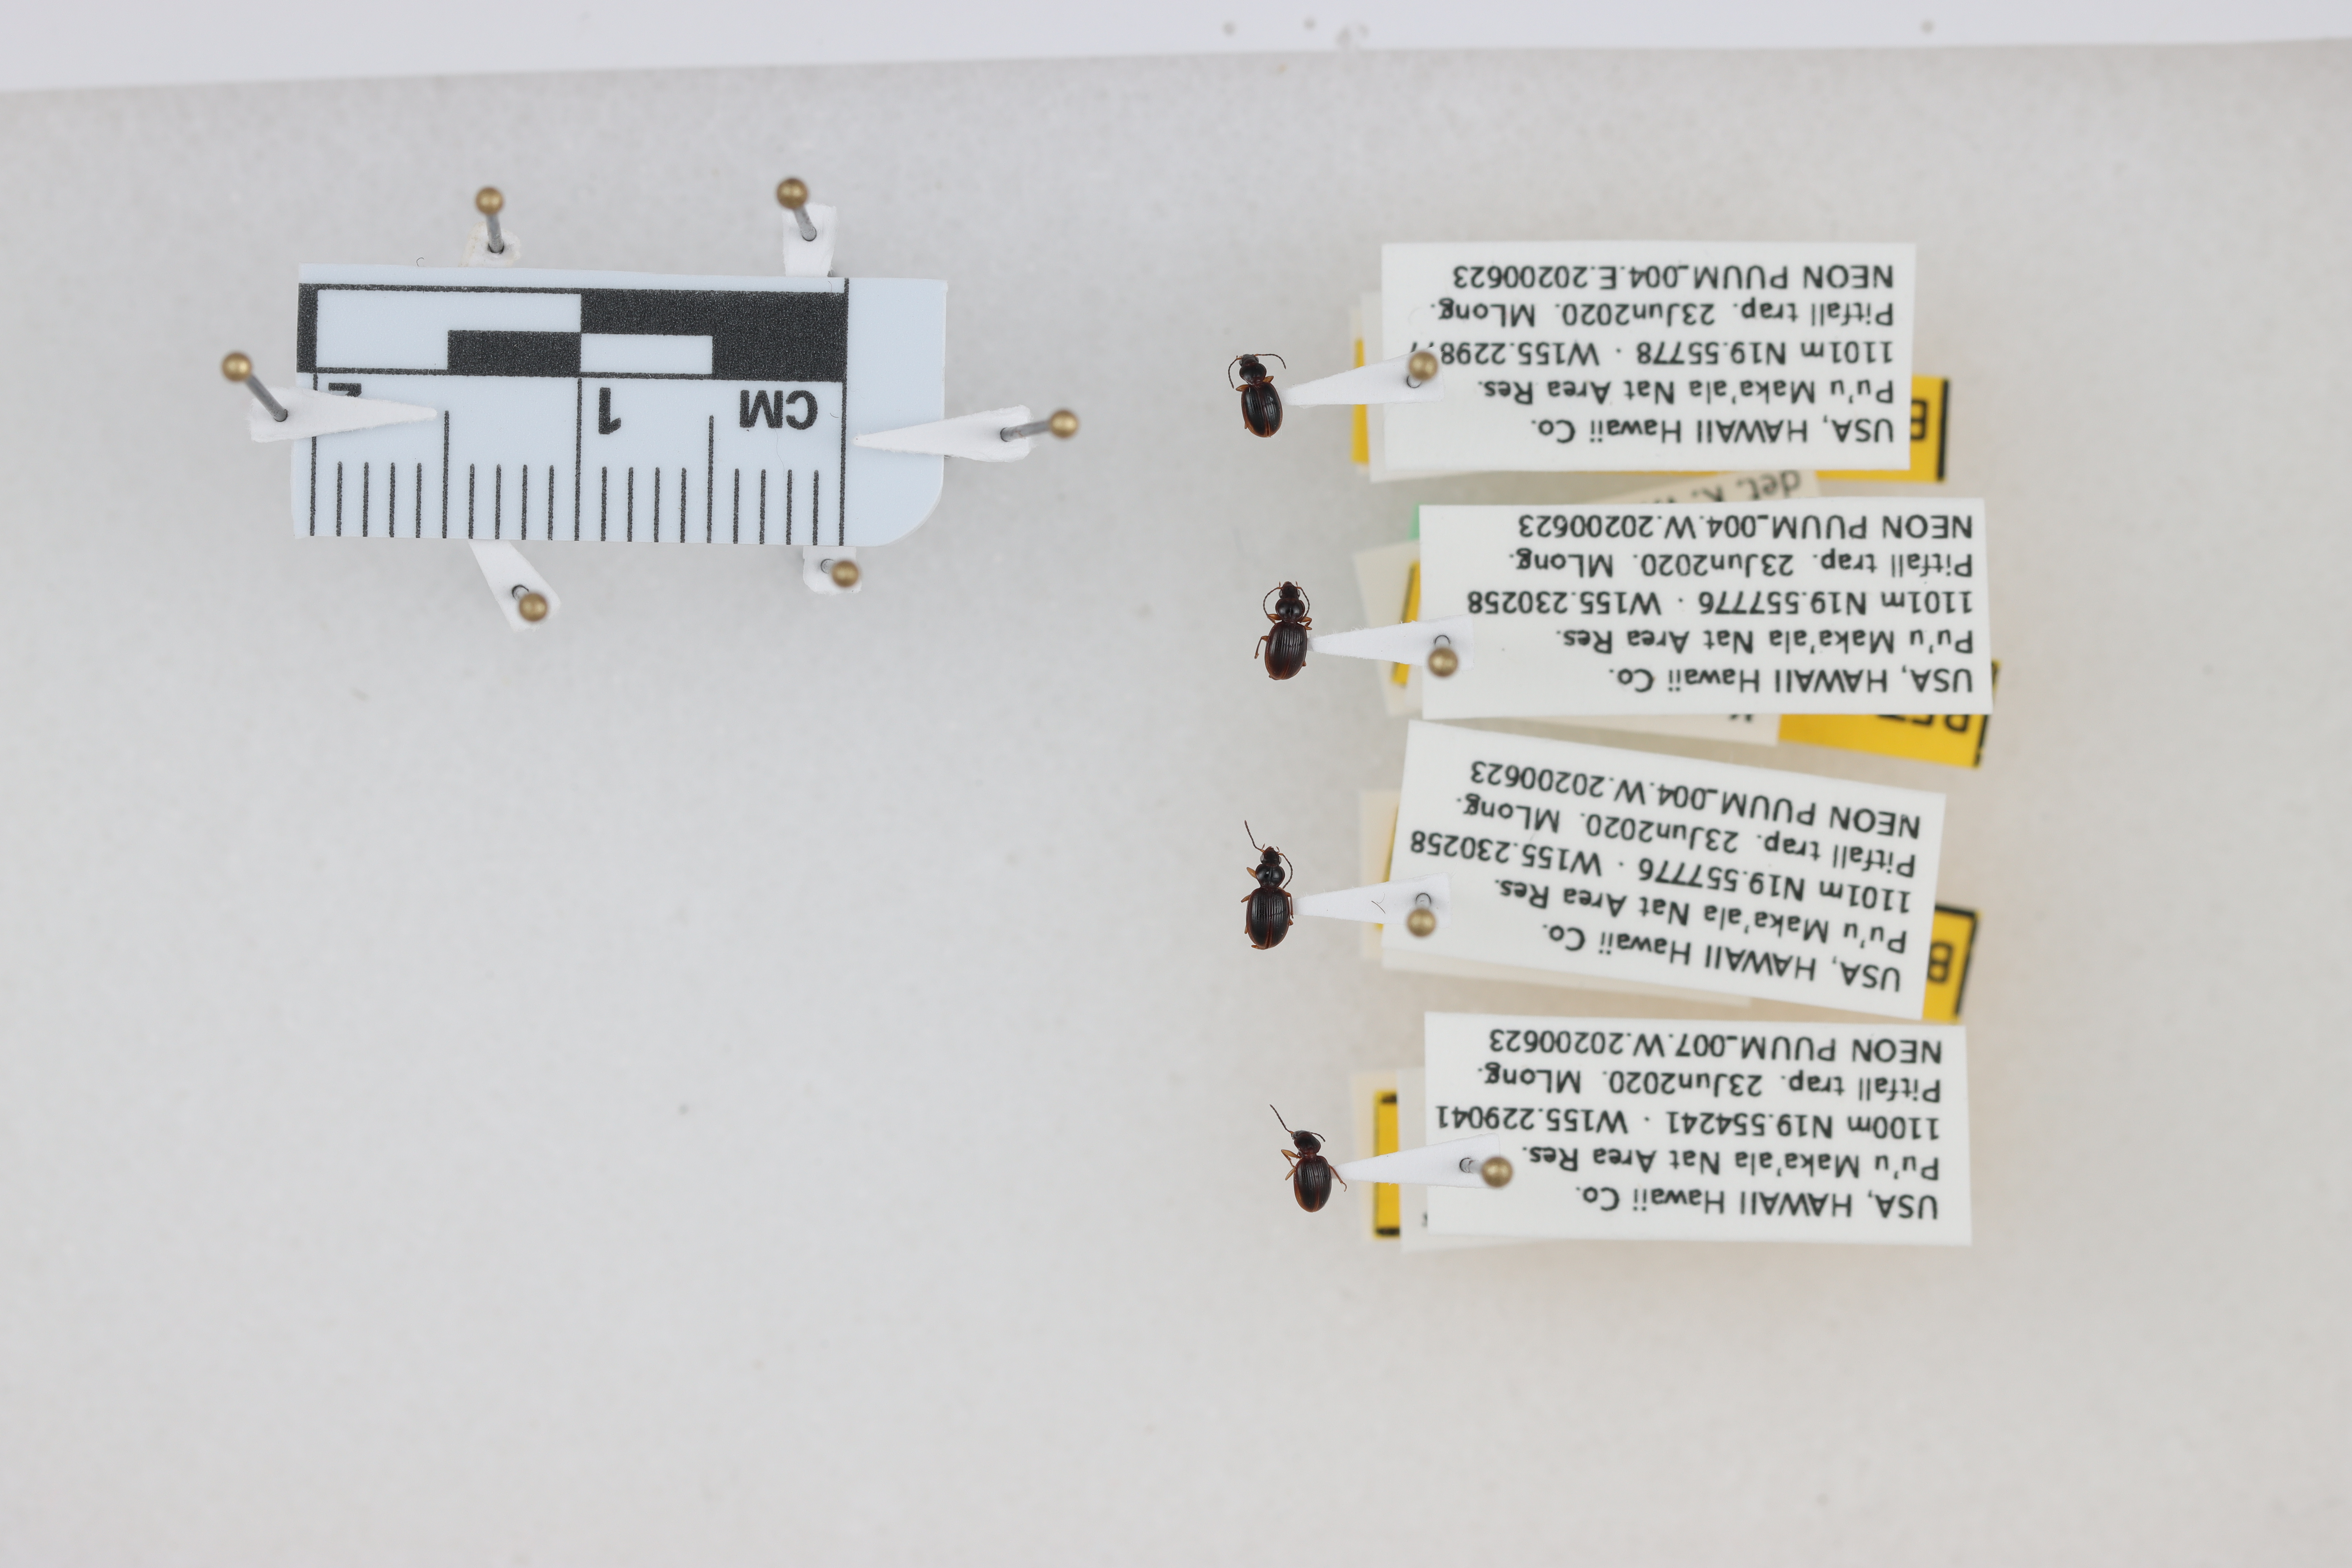
Beetle 1 — elytra length: 0.204 cm, elytra max width: 0.151 cm, basal pronotum width: 0.055 cm

Beetle 2 — elytra length: 0.215 cm, elytra max width: 0.152 cm, basal pronotum width: 0.073 cm

Beetle 3 — elytra length: 0.227 cm, elytra max width: 0.163 cm, basal pronotum width: 0.061 cm

Beetle 4 — elytra length: 0.205 cm, elytra max width: 0.144 cm, basal pronotum width: 0.052 cm